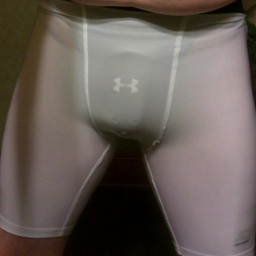
Black Underarmour jock strap with cup under white Starter compression shorts, front view.